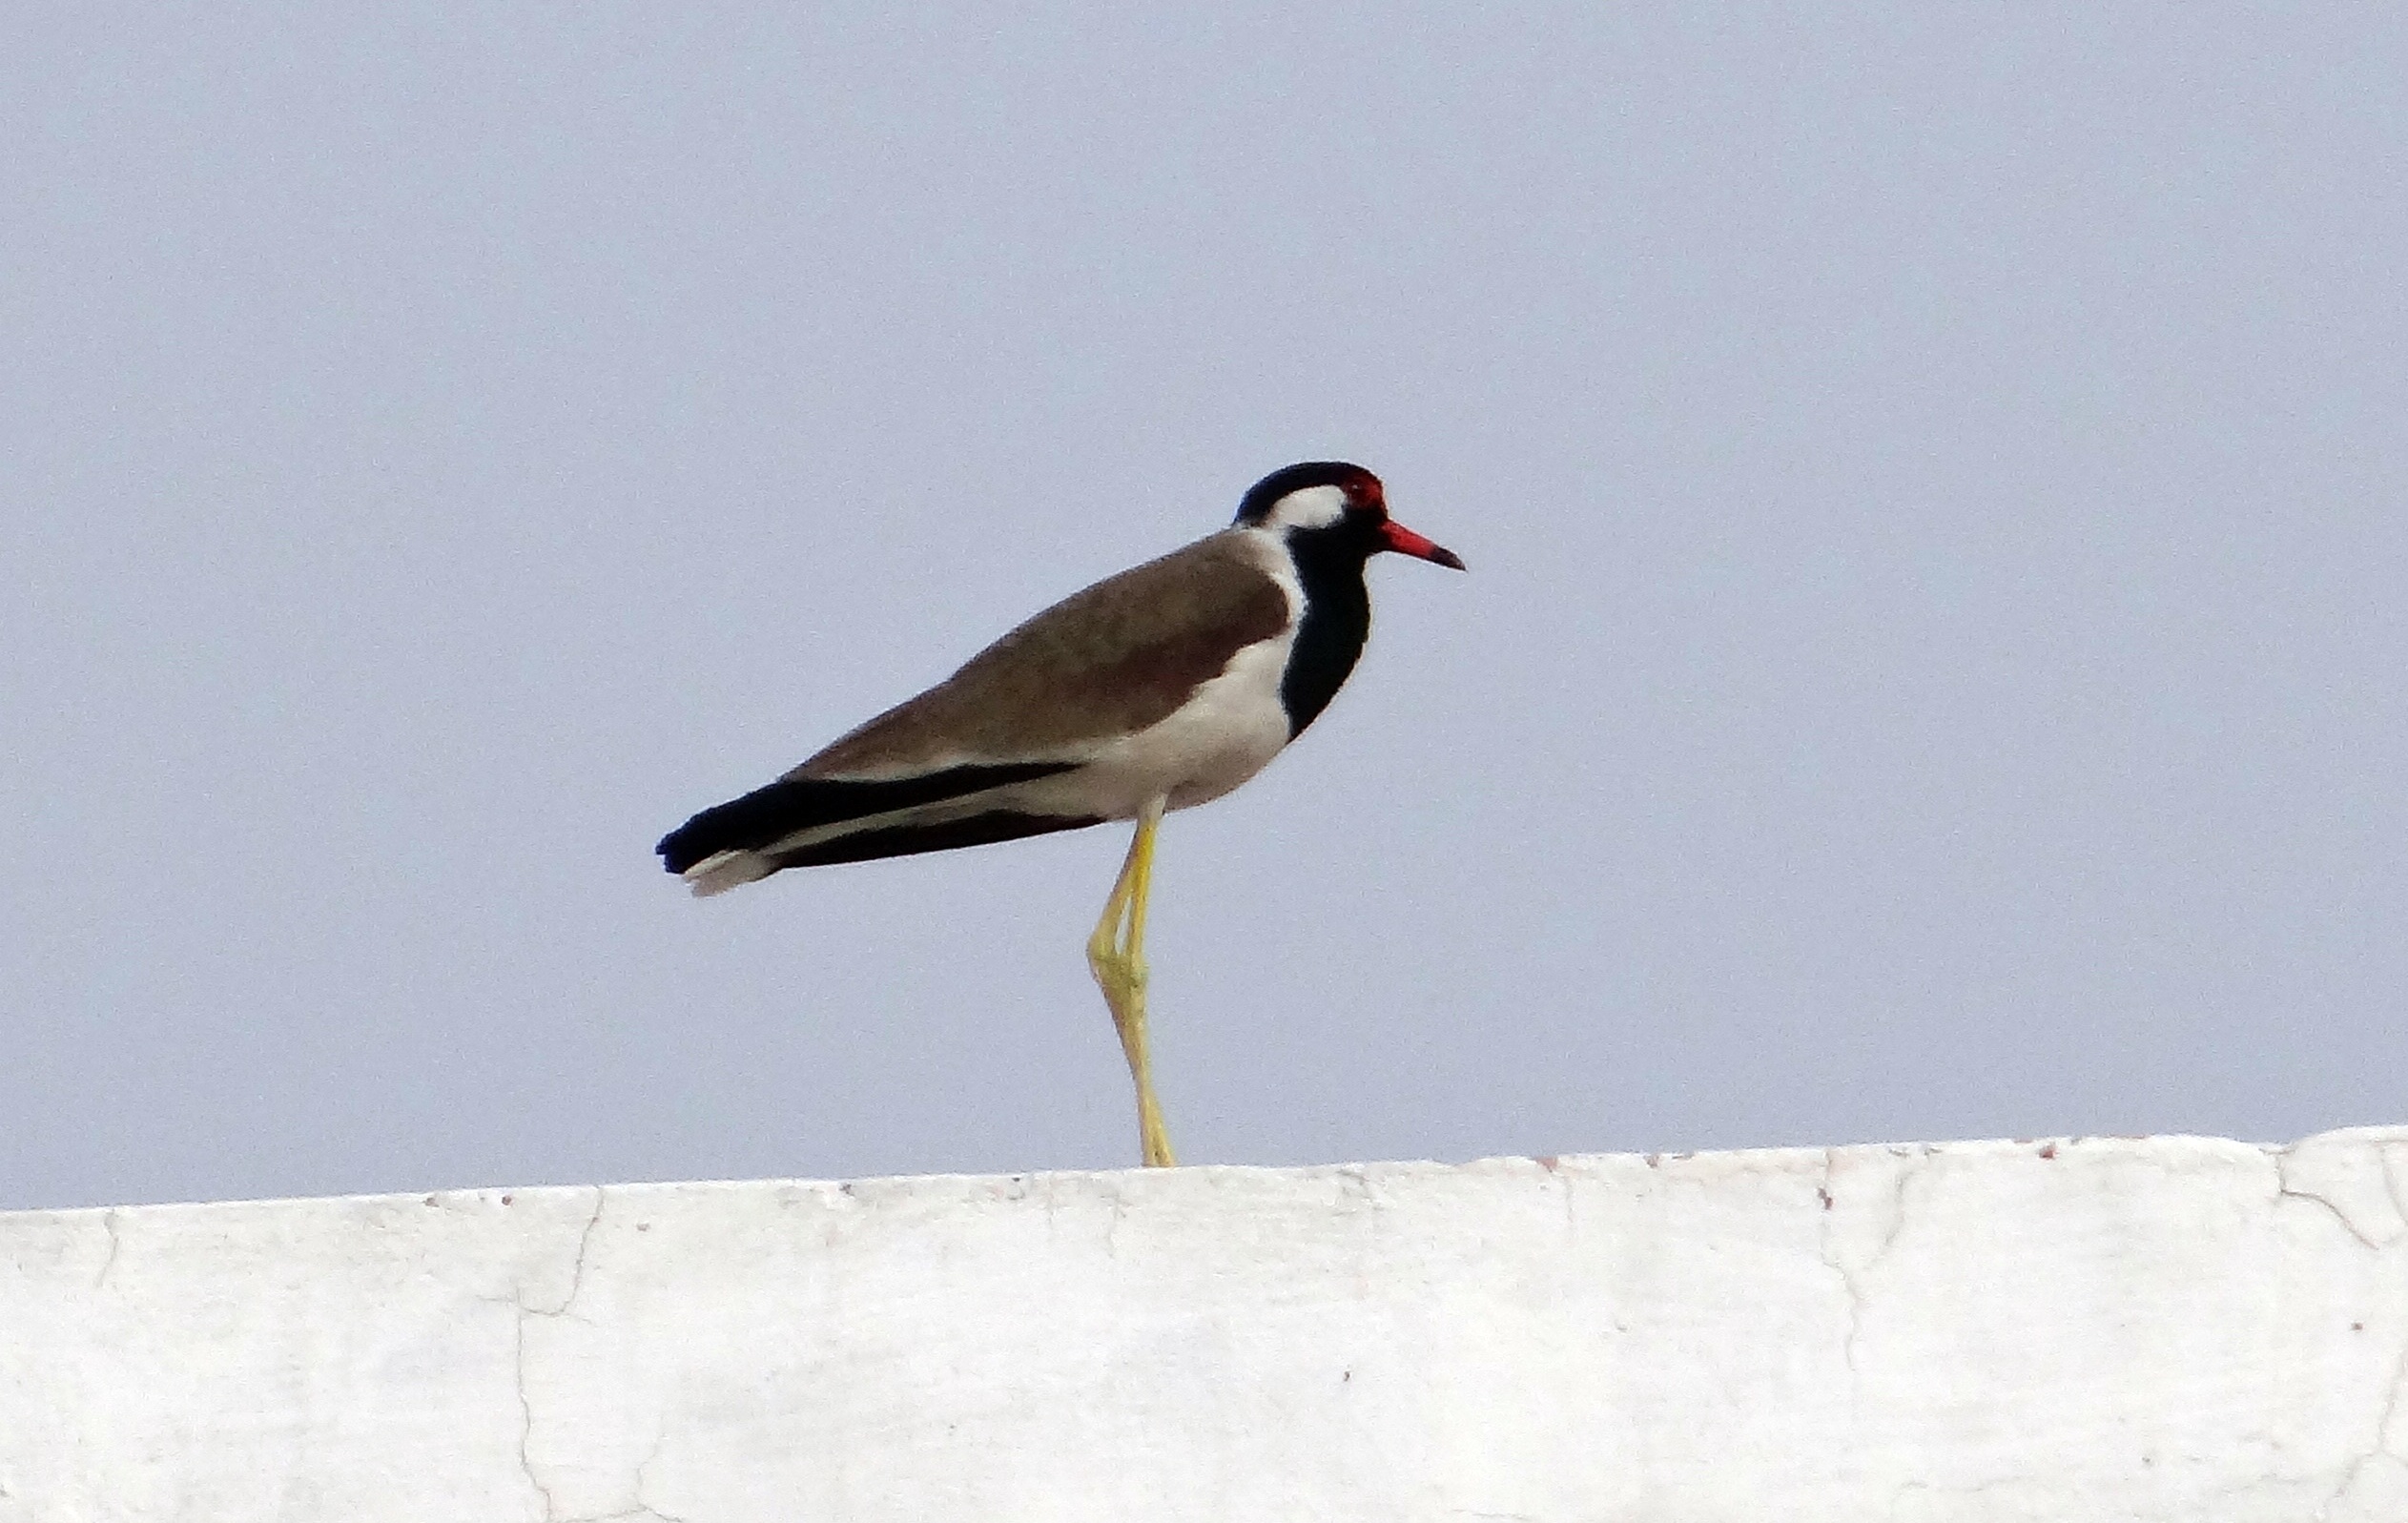
bird, wing, beak, fauna, stork, vertebrate, india, wader, lapwing, shorebird, plover, charadriidae, ciconiiformes, red wattled lapwing, vanellus indicus